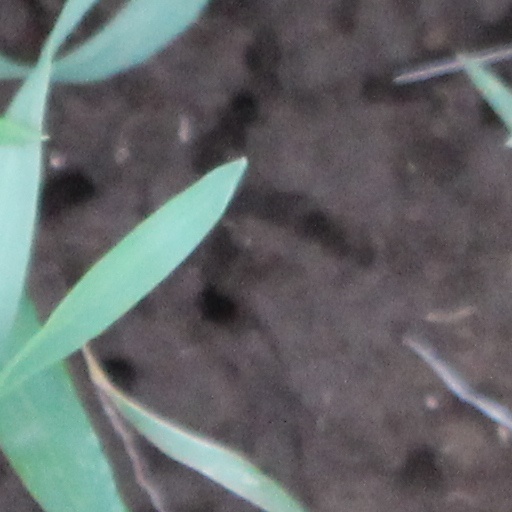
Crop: wheat